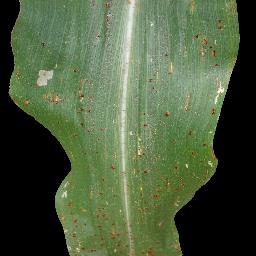
Label: Corn___Common_rust